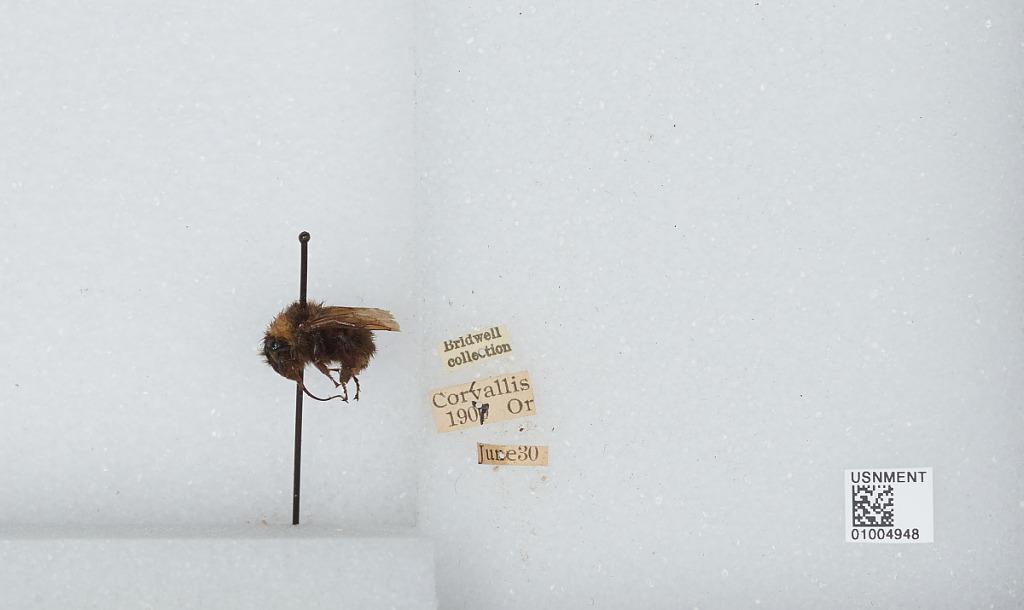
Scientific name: Bombus (Fervidobombus) californicus Smith
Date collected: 1907-6-30
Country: United States
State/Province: Oregon
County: Benton
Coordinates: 44.4903, -123.433